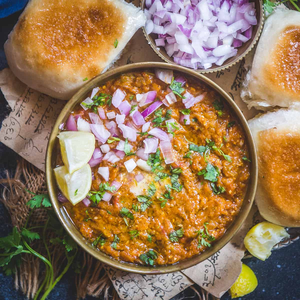
Dish: pavbhaji